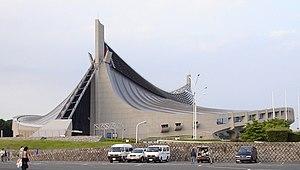
Robert George Windle dit Bob Windle, né le 7 novembre 1944 à Sydney, est un ancien nageur australien des années 1960 spécialisé en nage libre. Il a notamment remporté quatre médailles olympiques dont une en or. Champion olympique du 1 500 m nage libre et médaillé de bronze avec le relais 4 × 100 mètres nage libre aux Jeux olympiques d'été de 1964 à Tokyo, il enlève l'argent et le bronze sur 4 × 200 m et le 4 × 100 m nage libre lors des Jeux olympiques d'été de 1968 à Mexico. Réputé pour sa polyvalence, il est le seul nageur à avoir représenté l'Australie aux Jeux olympiques dans les distances de nage libre du 100 m au 1 500 m. Durant sa carrière, il bat à six reprises un record du monde et remporte six médailles d'or aux Jeux du Commonwealth. Enfin, il gagne 19 titres de champion d'Australie sur toutes les distances entre le 220 yards et le 1 650 yards.
L'architecture japonaise se caractérise traditionnellement par des structures en bois, légèrement surélevées, avec des toits de tuiles ou de chaume. Des portes coulissantes sont fréquemment utilisées comme cloisons, permettant de modifier la configuration d'un espace.